Manganese violet

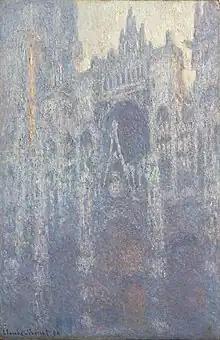
"The Portal of Rouen Cathedral in Morning Light" was created by Claude Monet in 1894 as a part of the Rouen Cathedral series.

Georges Seurat also employed manganese violet in his paintings, though he used it sparingly because he saw it as impure. He tended to use what he regarded as pure pigments, such as cobalt blue, French ultramarine, and lead white. For many of his works, Seurat would combine other pure pigments to create a violet hue and, consequently, he would only utilize impure pigments like manganese violet for specific purposes. In Seurat's painting "Channel of Gravelines, Grand Fort-Philippe", for example, manganese violet was used in the border. There is speculation that Seurat utilized manganese violet in the border because of its low tinting power. In comparison to manganese violet, pure pigments and their mixtures have high tinting powers, which may have been undesirable in this case; therefore, Seurat opted to use manganese violet for this painting.